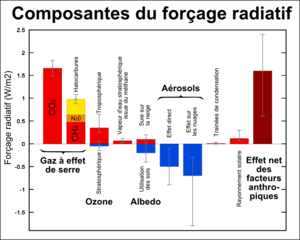
Le réchauffement climatique, ou réchauffement planétaire, est le phénomène d'augmentation des températures moyennes océaniques et atmosphériques, du fait d'émissions de gaz à effet de serre excessives. Ces émissions dépassent en effet la capacité d'absorption des océans et de la biosphère et augmentent l'effet de serre, lequel piège la chaleur à la surface terrestre. Le terme « réchauffement climatique » désigne plus communément le réchauffement mondial observé depuis le début du XXᵉ siècle, tandis que l'expression « changement climatique » désigne plutôt les épisodes de réchauffement ou refroidissement d'origine naturelle qui se sont produits avant l'ère industrielle.